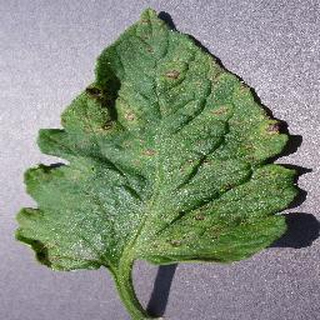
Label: tomato_septoria_leaf_spot